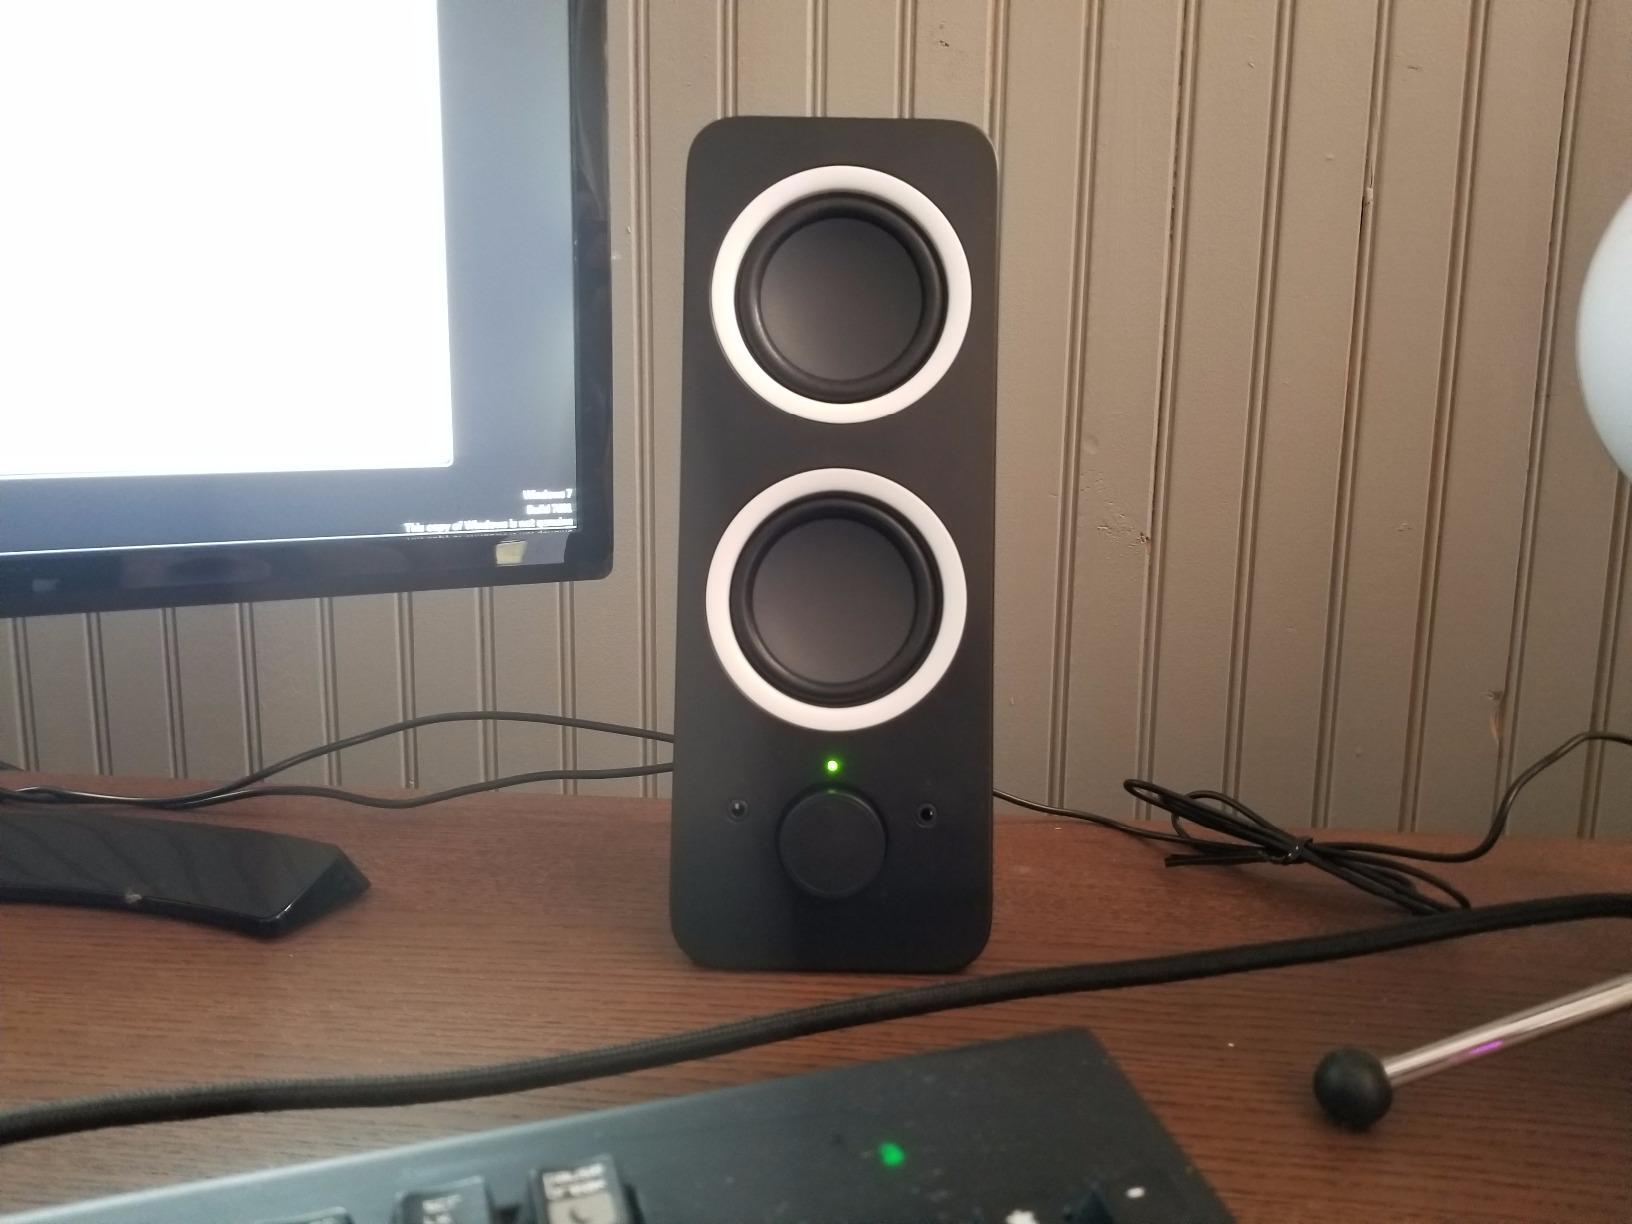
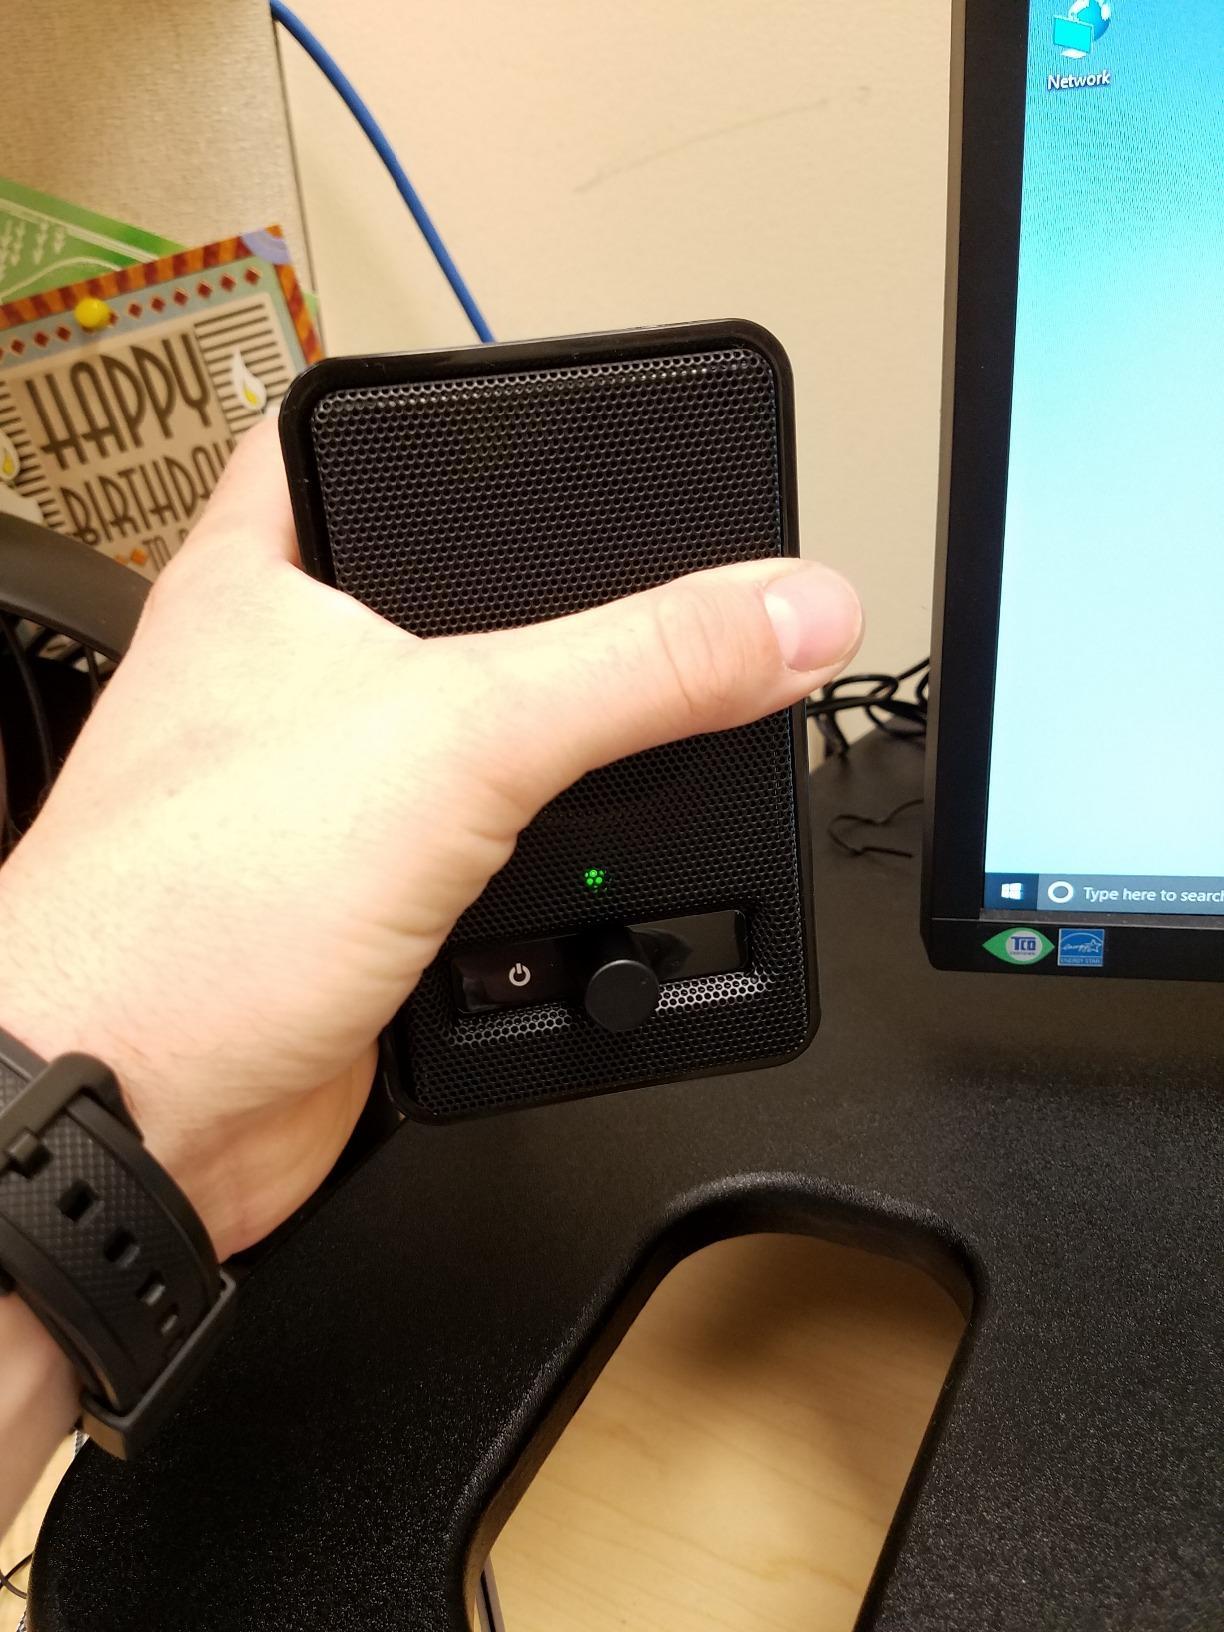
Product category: speaker
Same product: no